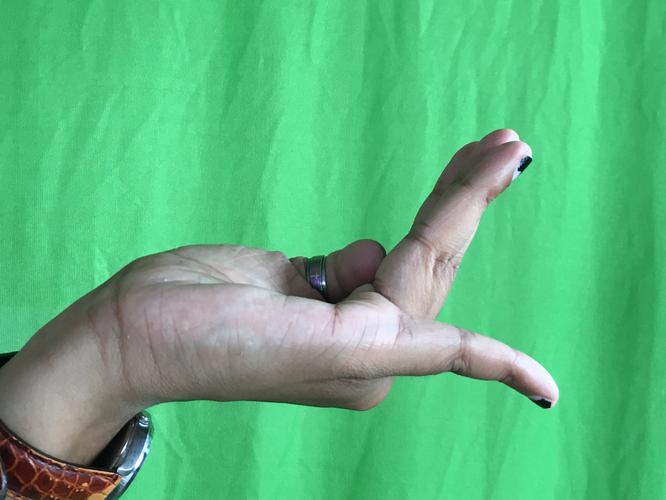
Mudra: Chaturam
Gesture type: single_hand